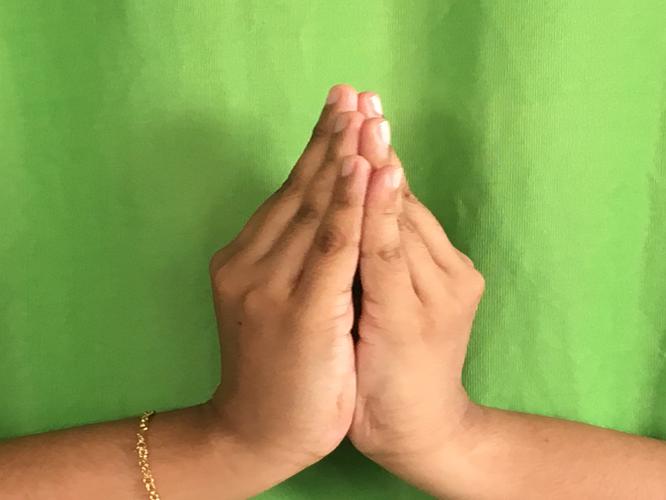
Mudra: Kapotham
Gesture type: double_hand